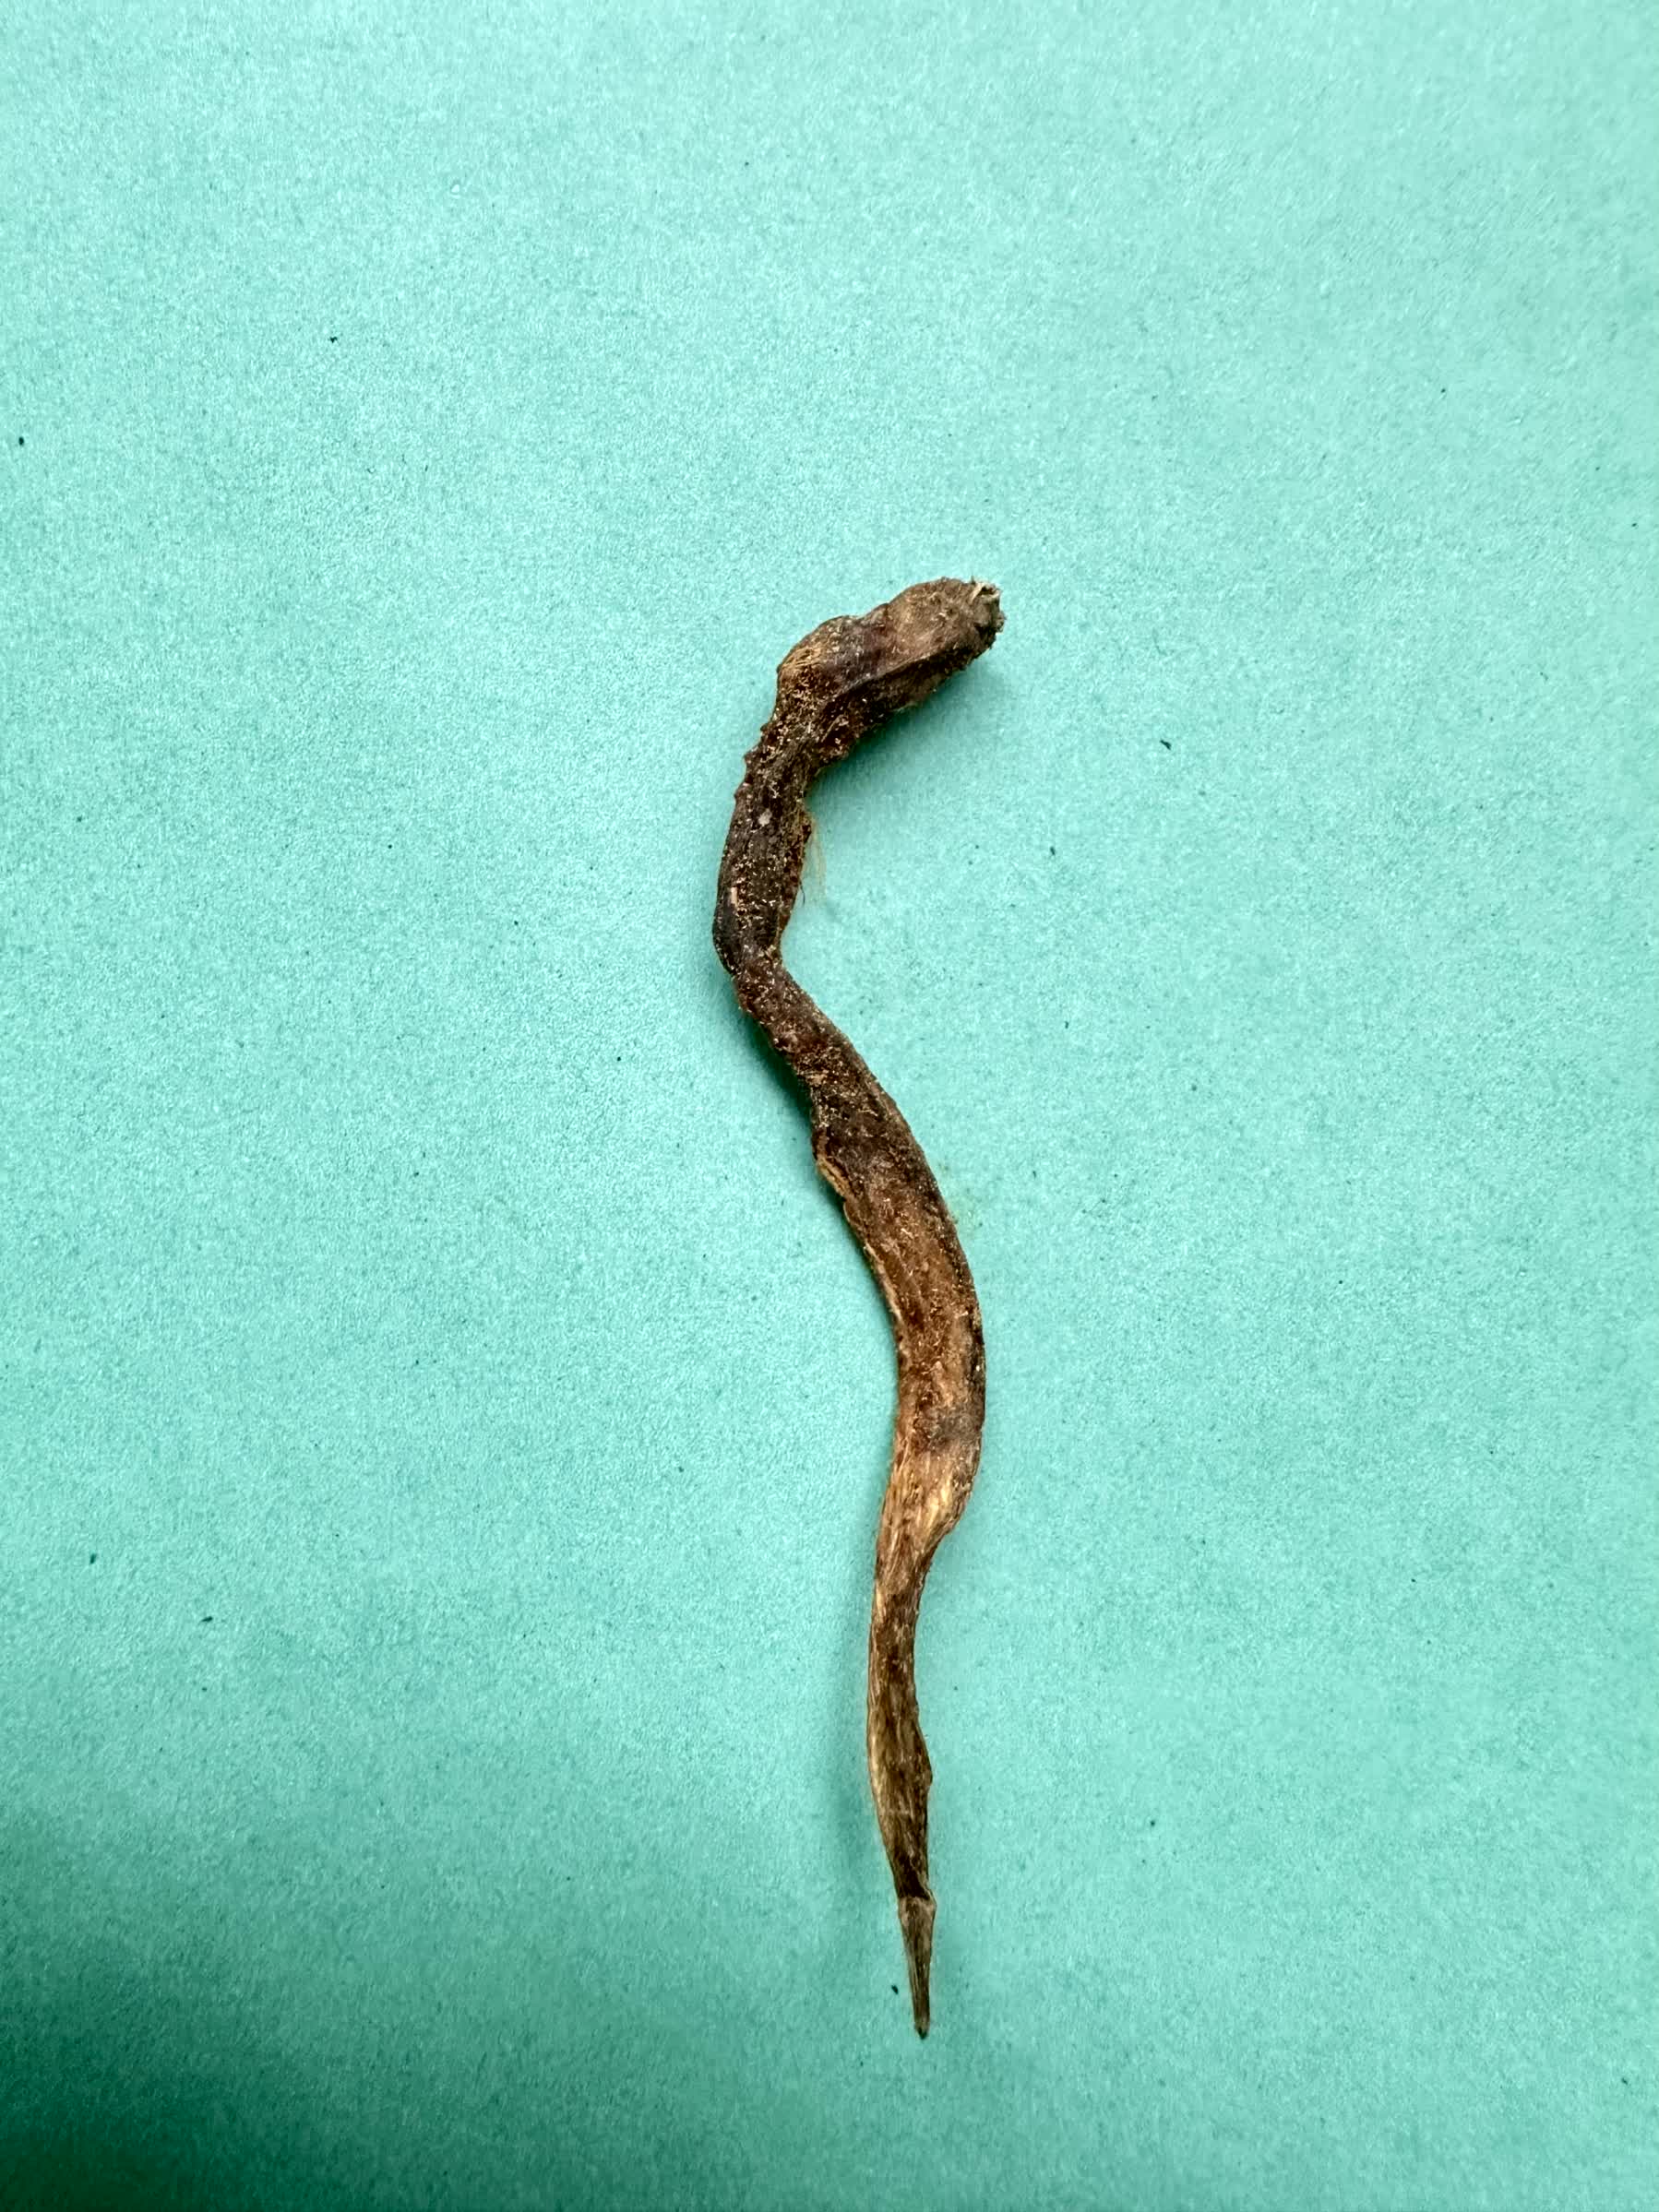
Species: Chewa